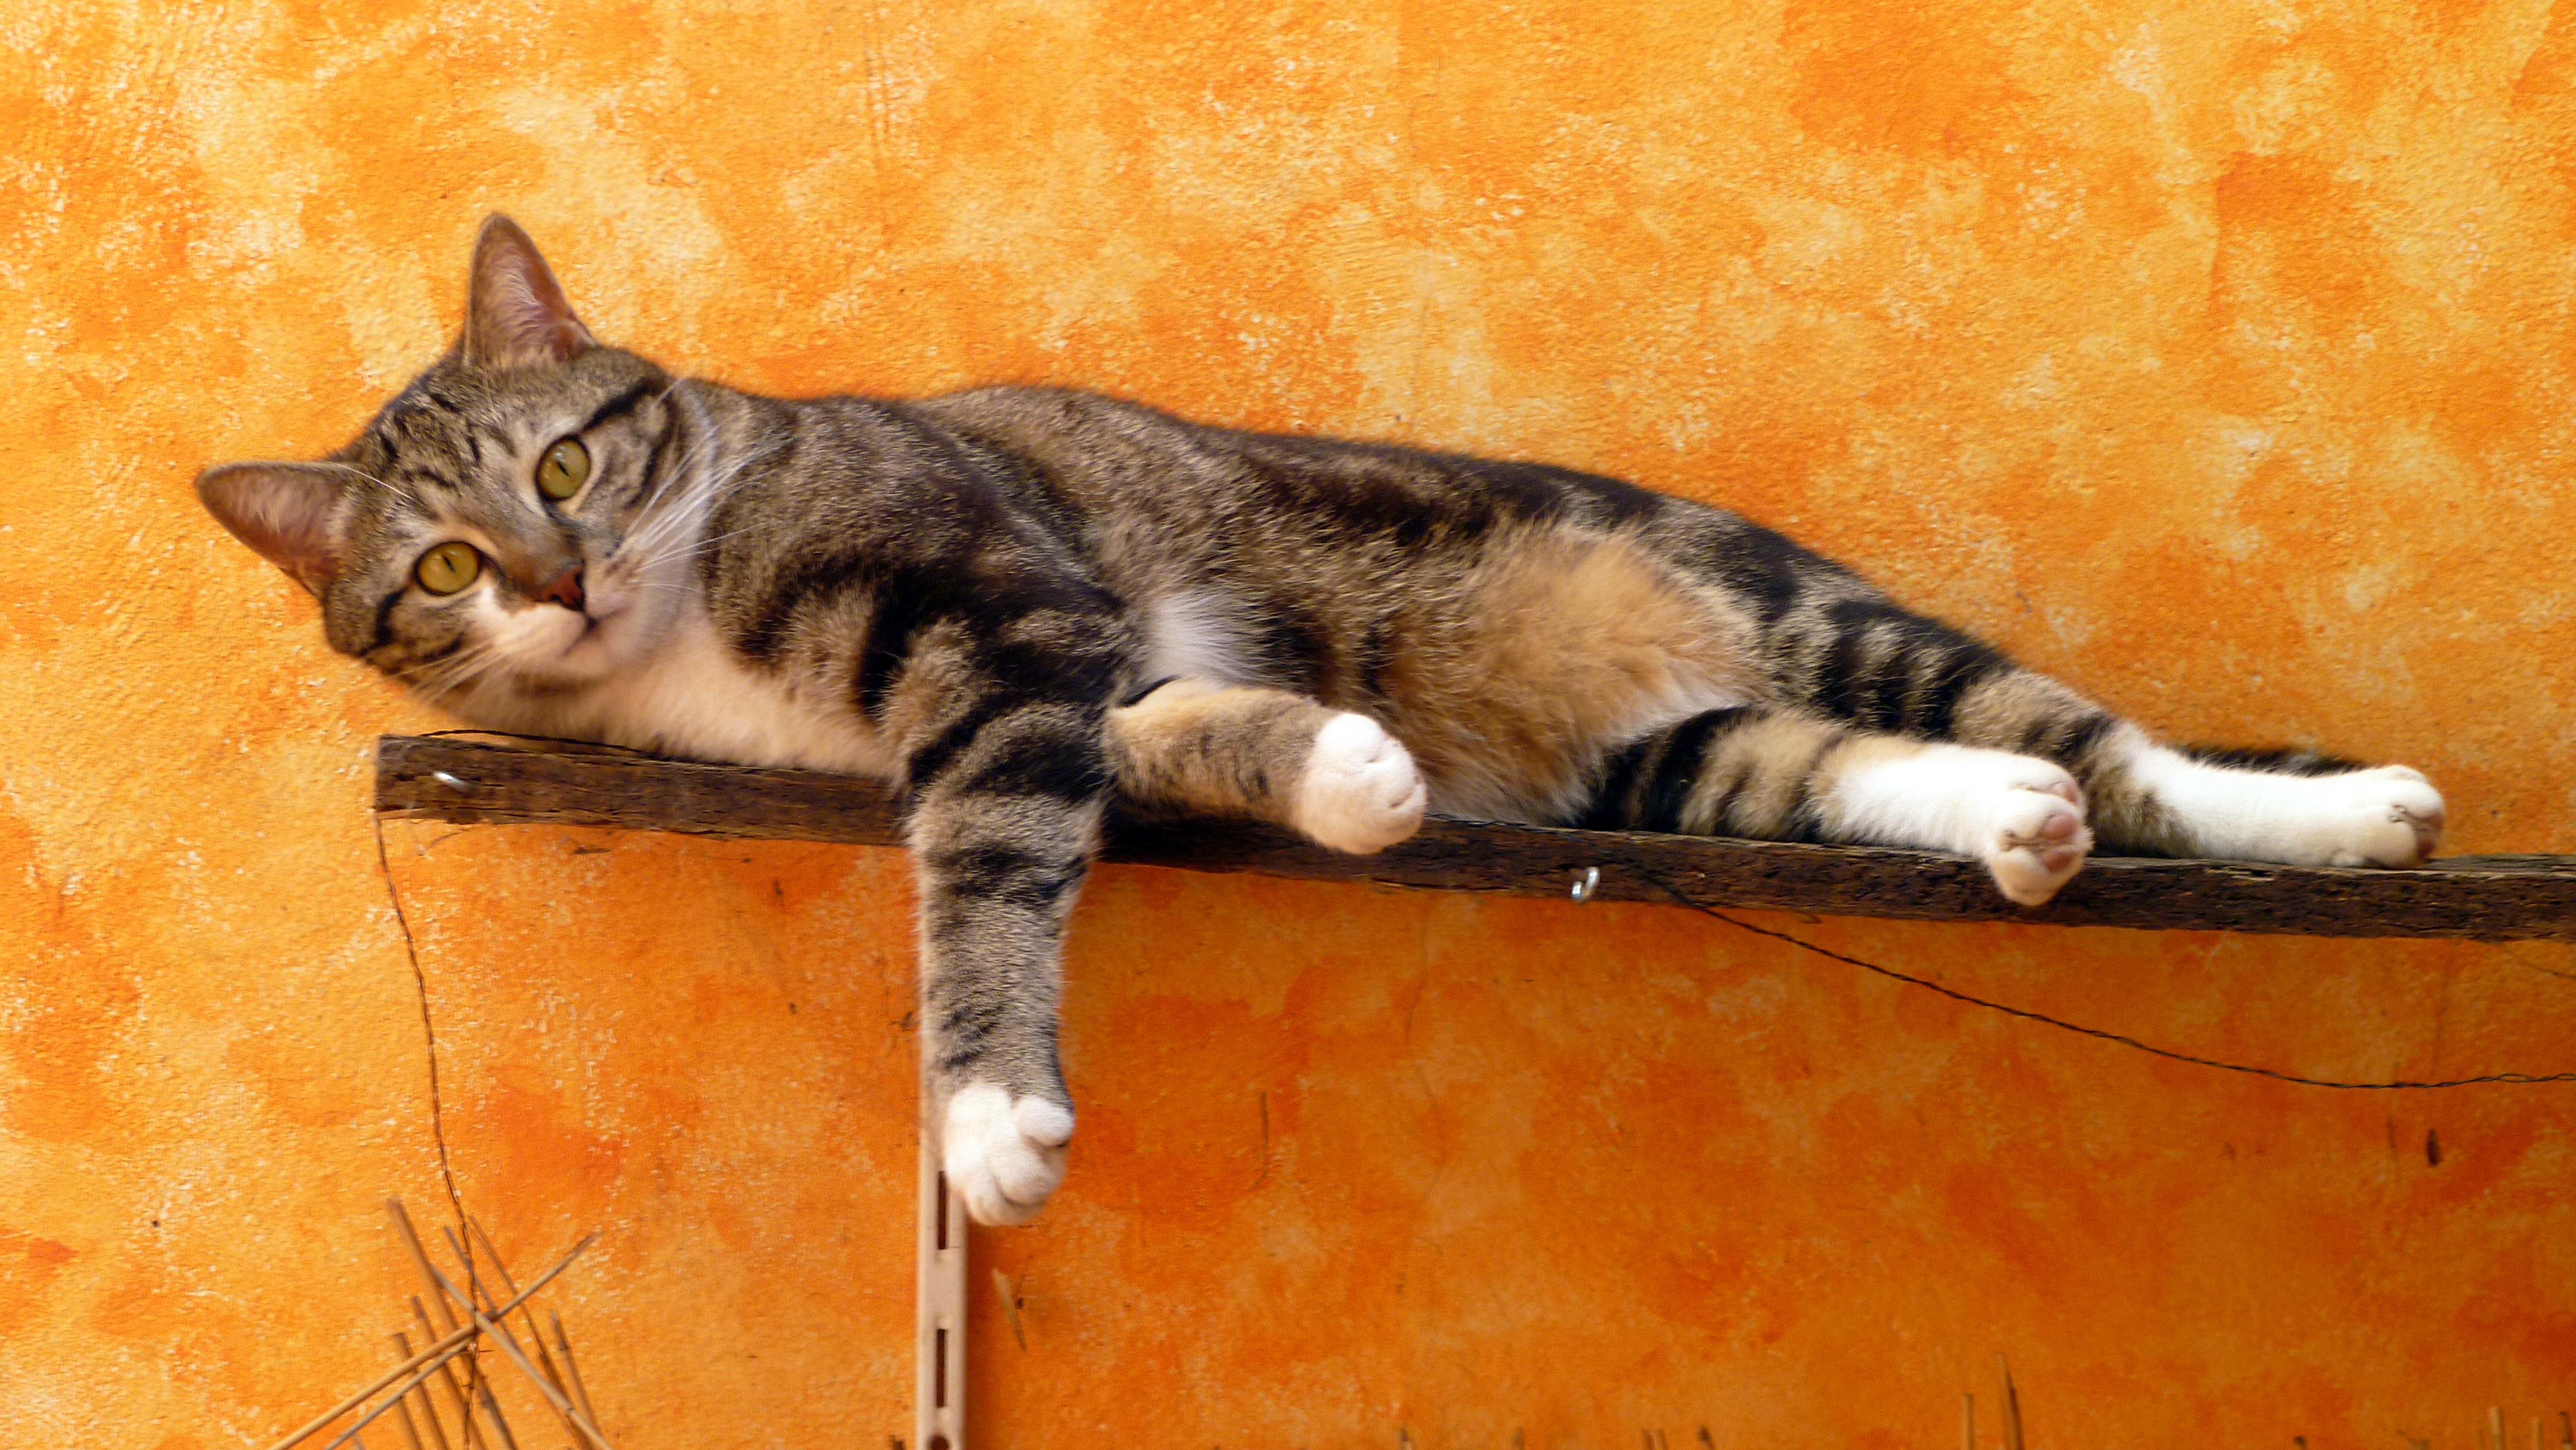
sweet, animal, wall, pet, kitten, cat, mammal, whiskers, paw, vertebrate, domestic cat, cute cat, young cat, tabby cat, bengal, european shorthair, small to medium sized cats, cat like mammal, domestic short haired cat